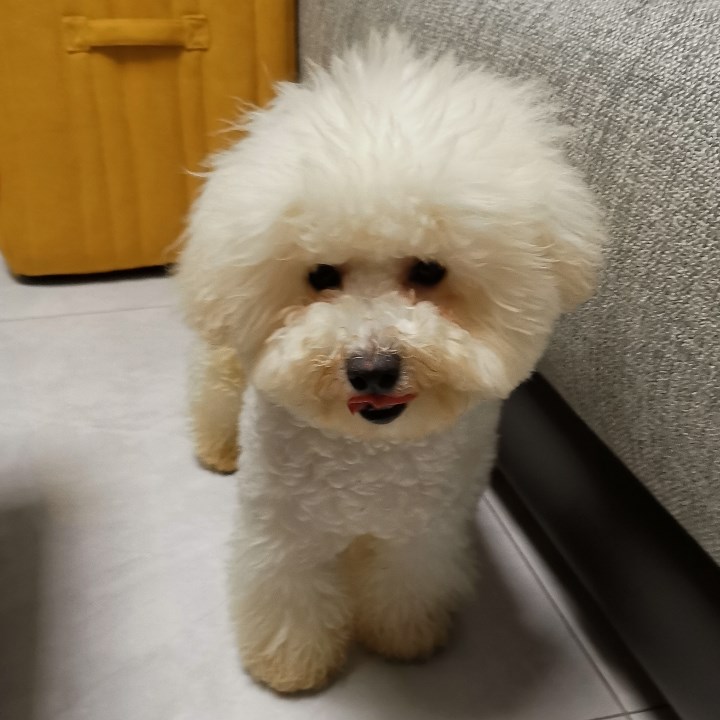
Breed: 3083-n000117-Bichon_Frise